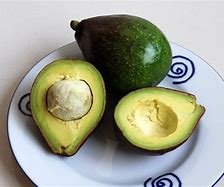
Label: Avocado